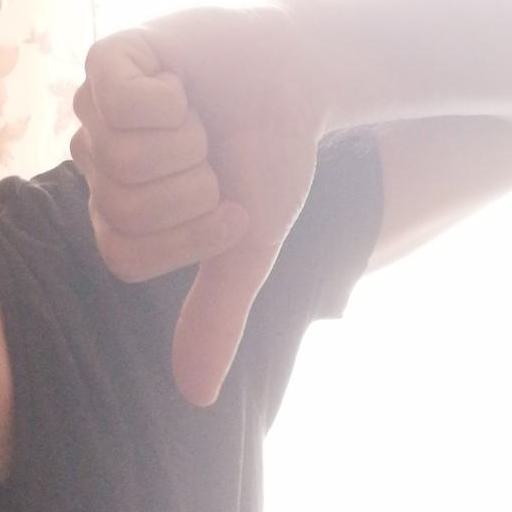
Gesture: dislike